Ab'aro

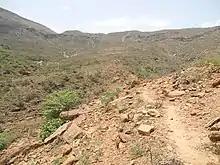
Upper Ab’aro catchment, displaying footpath Gh2

A trekking routes winds across and along this river. The tracks are not marked on the ground but can be followed using downloaded .GPX files. Trek Gh2 roughly follows the river, partly occupying the track of an old road dating back to the time of the Italian occupation. In the rainy season, flash floods may occur and it is advised not to follow the river bed.